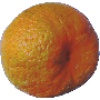
Label: Mandarine 1